Shame the Devil

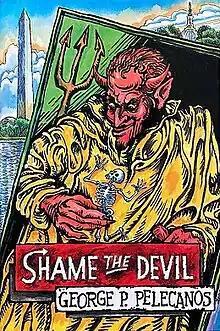
First edition

Shame the Devil is a 1999 crime novel written by George Pelecanos. It is set in Washington DC and focuses on a botched robbery and its consequences. It is the last of four books comprising the D.C. Quartet. The other books in this series are "The Big Blowdown", "King Suckerman", and "The Sweet Forever".